Fredrik Ullén

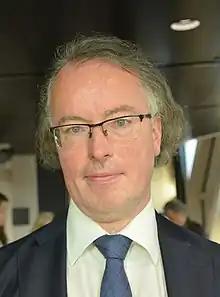

Fredrik Ullén (born 1968) is a Swedish pianist. He has made recordings for the BIS, BMG Classics, Caprice, Danacord, dbProductions, and Phono Suecia labels.